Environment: real
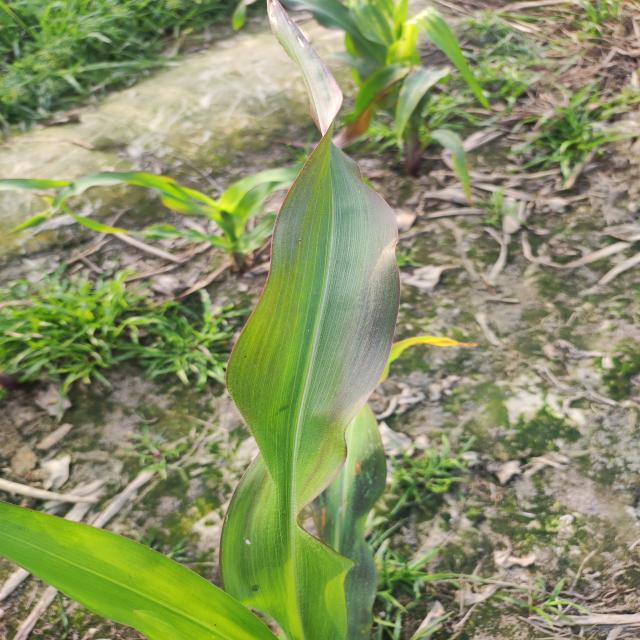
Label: phosphorus_deficiency